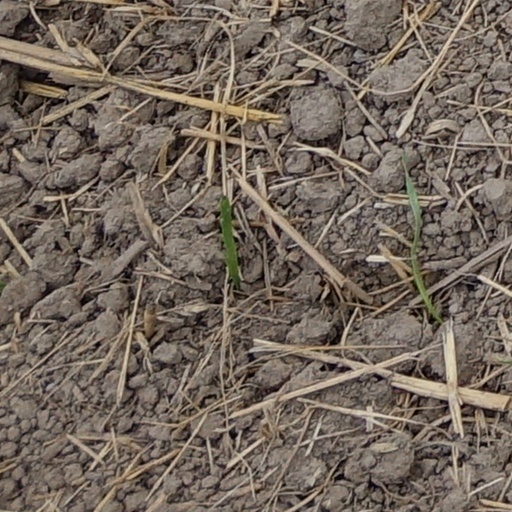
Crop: wheat